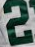
Number: 2